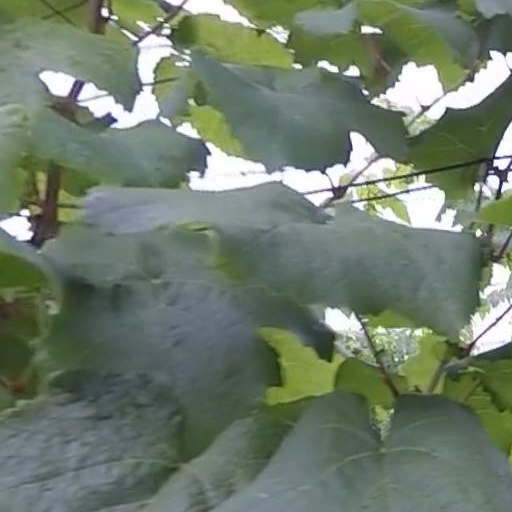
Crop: grape